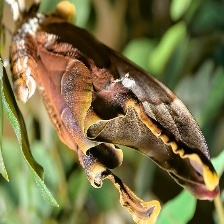
Species: HERCULES MOTH